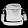
Label: Bag